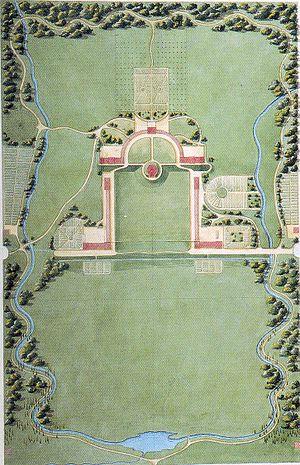
Joseph-Jacques Ramée, né le 26 avril 1764 au Fort de Charlemont près de Givet dans les Ardennes et mort le 18 mai 1842 au château de Beaurains-lès-Noyon près de Noyon, est un architecte, décorateur et paysagiste néoclassique français.